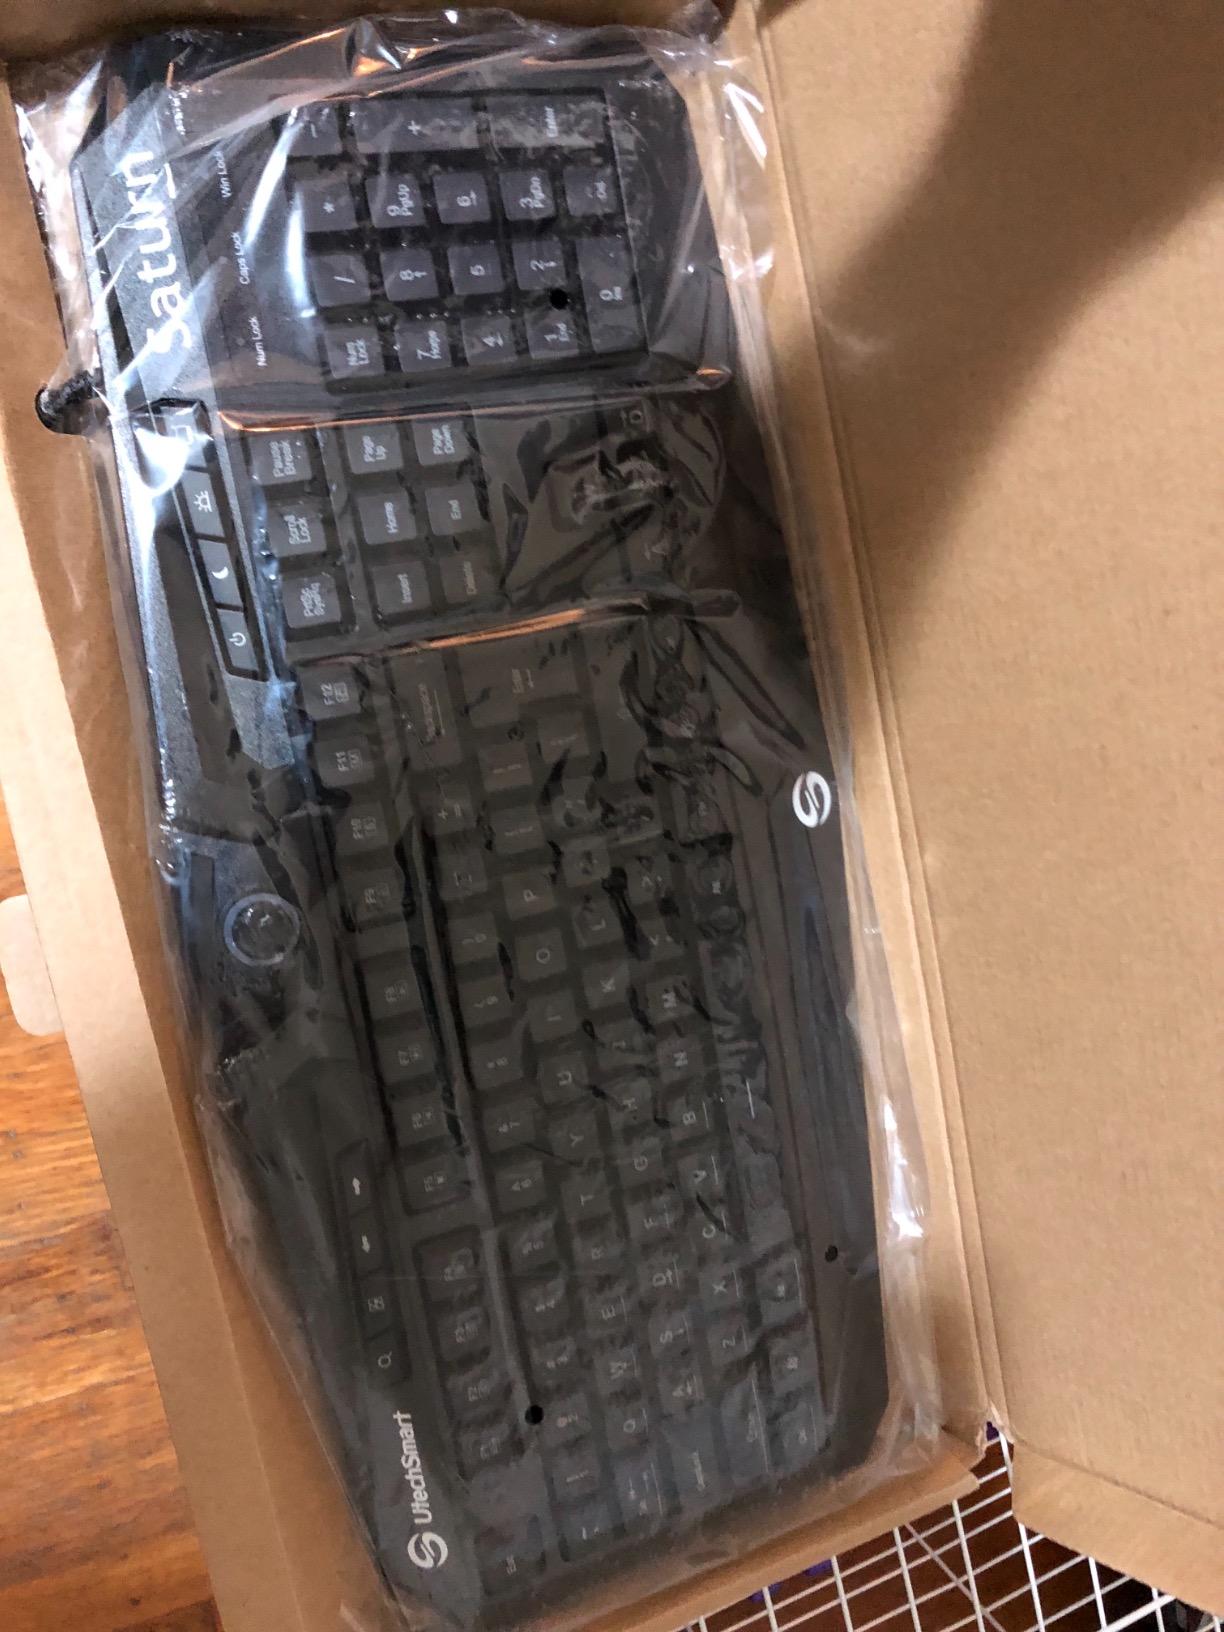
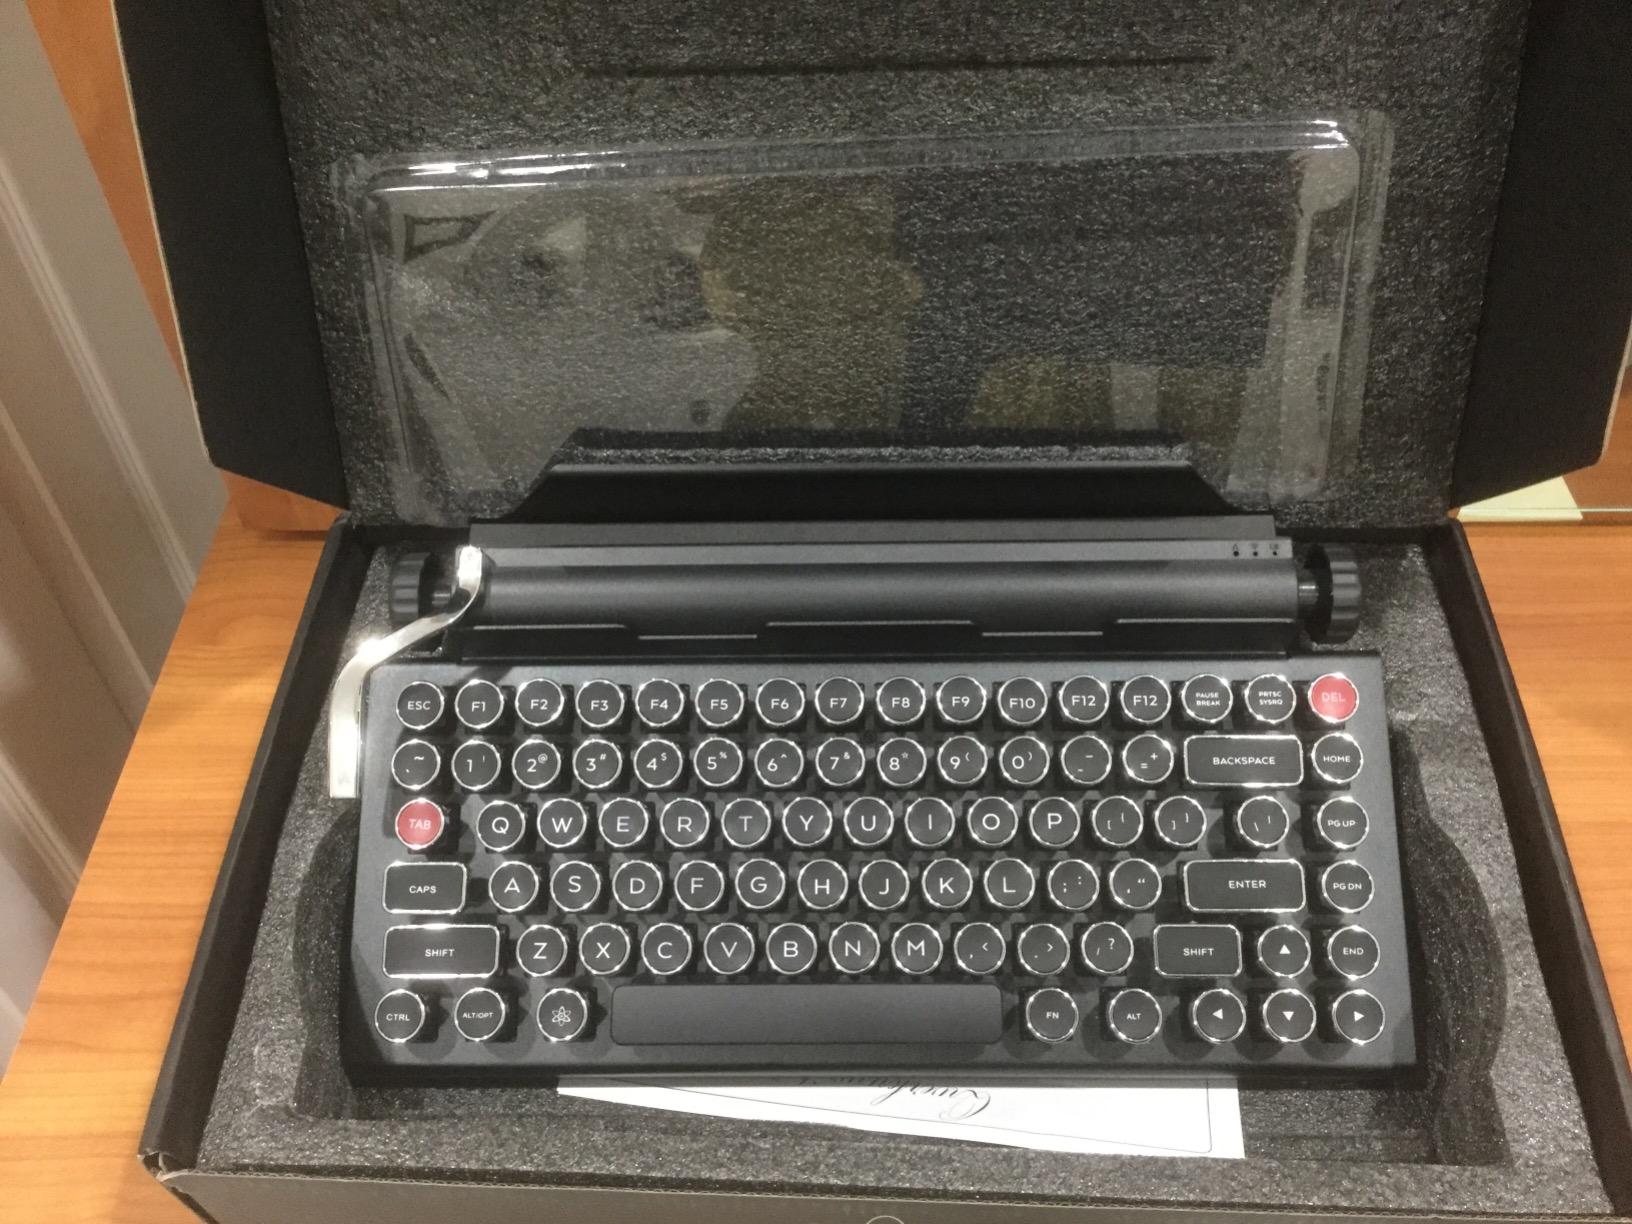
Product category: keyboard
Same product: no